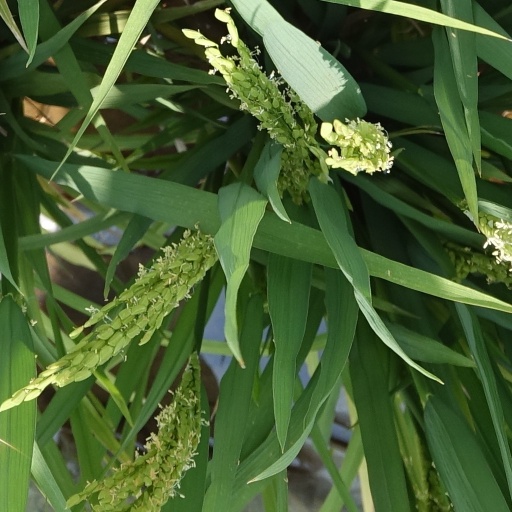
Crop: rice